Surveillance Kanshisha

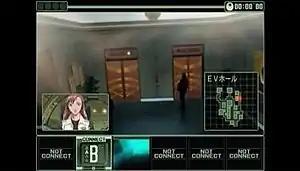
Gameplay for Surveillance Kanshisha consists of a main screen with six small ones at the bottom, designated as sub monitors in which players will cycle through them to change the main screen feed. At the right side of the screen is a map used to indicate the camera position in the chapter level. On the bottom left is a character screen in which Tim Lawper will communicate with Yusuke Sasaki. In the first chapter as shown, Lawper is teaching Sasaki how to cycle through the sub monitors to change main screen camera feed.

Players play the game by assuming the role of "Shadow Sword" team leader Yusuke Sasaki, who the player use in monitoring cameras of "Project Surveillance" at a "Shadow Sword" surveillance truck in the game's six chapters. There are six sub monitor screens with the main screen above them as players would use the latter to observe and analyze to obtain information for the level to progress, especially for Shadow Sword operators to move around and complete their objectives, by using target cursors to mark the main screen for "The Surveillance" to examine with a map on the right side of the screen for locating subjects of interest and where cameras connected to "Project Surveillance" are located. Proper use of the cameras and using correct judgement in locating clues and items would determine the fate of the "Shadow Sword" tactical teams in terms of progressing in Surveillance. At the start of a chapter, there will be one or two sub monitors that will function, allowing players to use them. But as the chapters progress, some of the sub monitors will not function (e.g. due to terrorists discovering and destroying the cameras) while others will be online after the player is informed that a sub monitor is functioning.